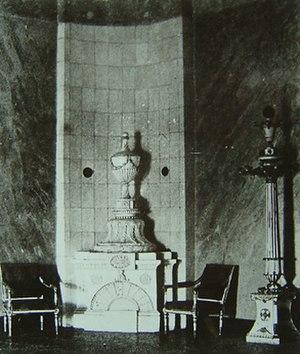
Nadejdino est un ancien domaine nobiliaire en Russie avec les ruines d'un château construit pour le prince Alexandre Kourakine, favori de Paul Iᵉʳ et haut diplomate de l'époque napoléonienne. Il se trouve dans l'oblast de Penza, au bord de la rivière Serdoba et aux abords du village de Kourakino, dépendant du raïon de Serdobsk. Le château, avant qu'il ne soit aujourd'hui complètement tombé en ruines, était en son temps un exemple du style palladien de Russie.